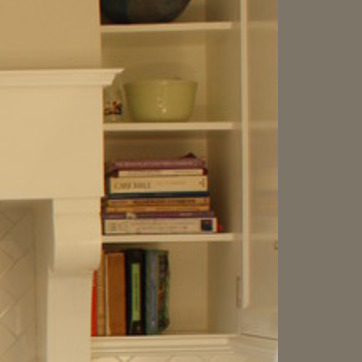
Material: paper